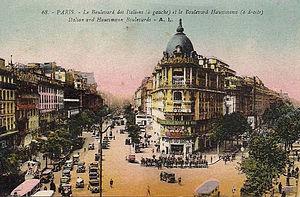
Carte postale colorisée du carrefour Richelieu-Drouot dans la première moitié du XXe siècle. A gauche, le boulevard des Italiens, à droite le boulevard Haussmann. Publicités Savon Cadum, Campari, Longines...
Richelieu - Drouot est une station des lignes 8 et 9 du métro de Paris, située à la limite des 2ᵉ et 9ᵉ arrondissements de Paris.
L'univers des Animaux fantastiques est un sous-univers fictif du monde des sorciers créé par J. K. Rowling, dans lequel le personnage Norbert Dragonneau évolue au sein de la saga cinématographique Les Animaux fantastiques, débutée en 2016.